Canyon (satellite)

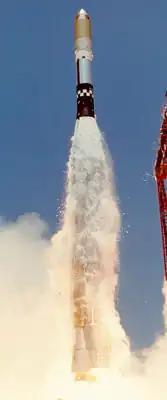
Atlas-SLV3A Agena-D launching Canyon 7

The satellites each had a mass of 700 kg and were launched from Atlas/Agena D rockets into near-geosynchronous orbits. They carried large parabolic reflecting dishes, estimated at 10 m in diameter, and signals were transmitted to a center in Bad Aibling, West Germany.